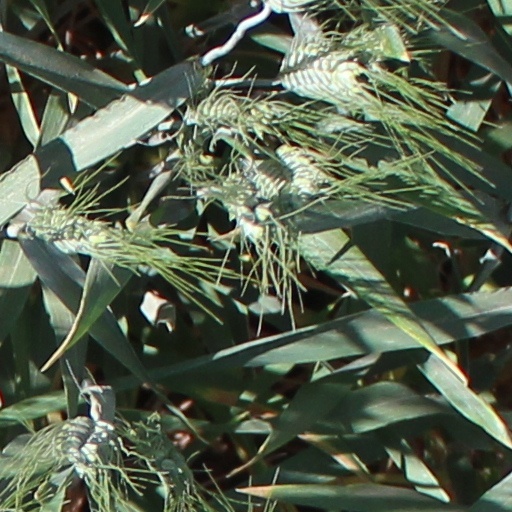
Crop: wheat